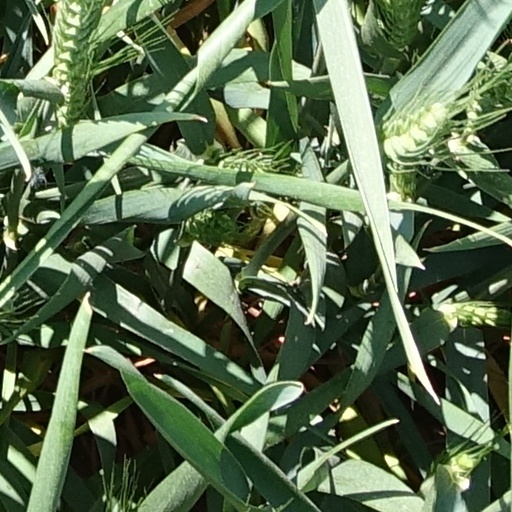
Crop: wheat